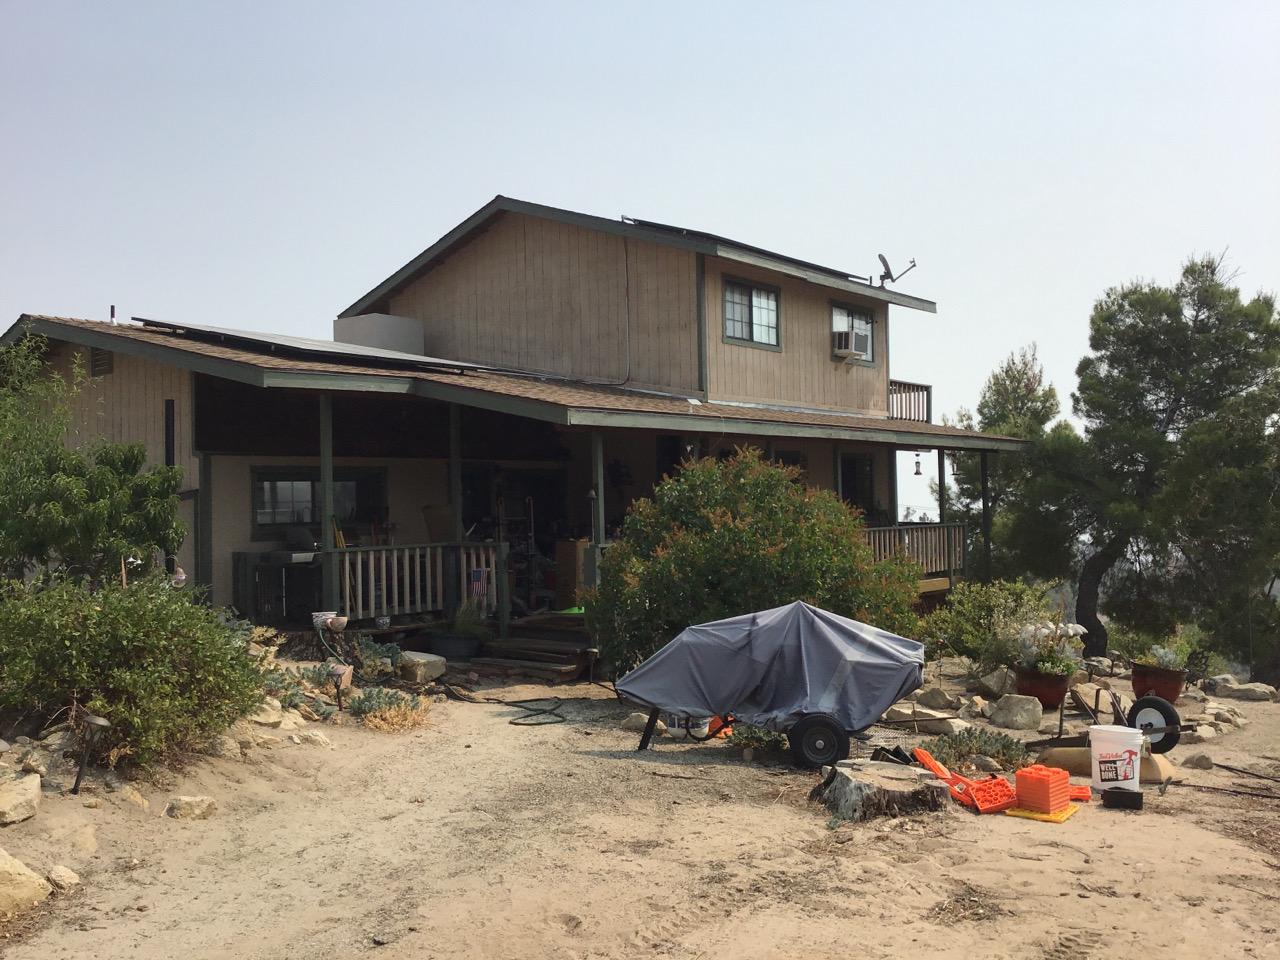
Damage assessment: no_damage